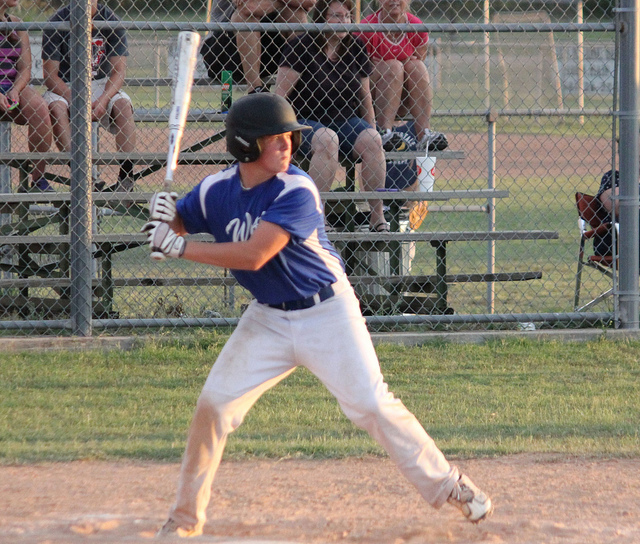
user: Given an image and a question. Answer the question in a short answer. Question: What league of baseball is this? Short Answer:
assistant: little league